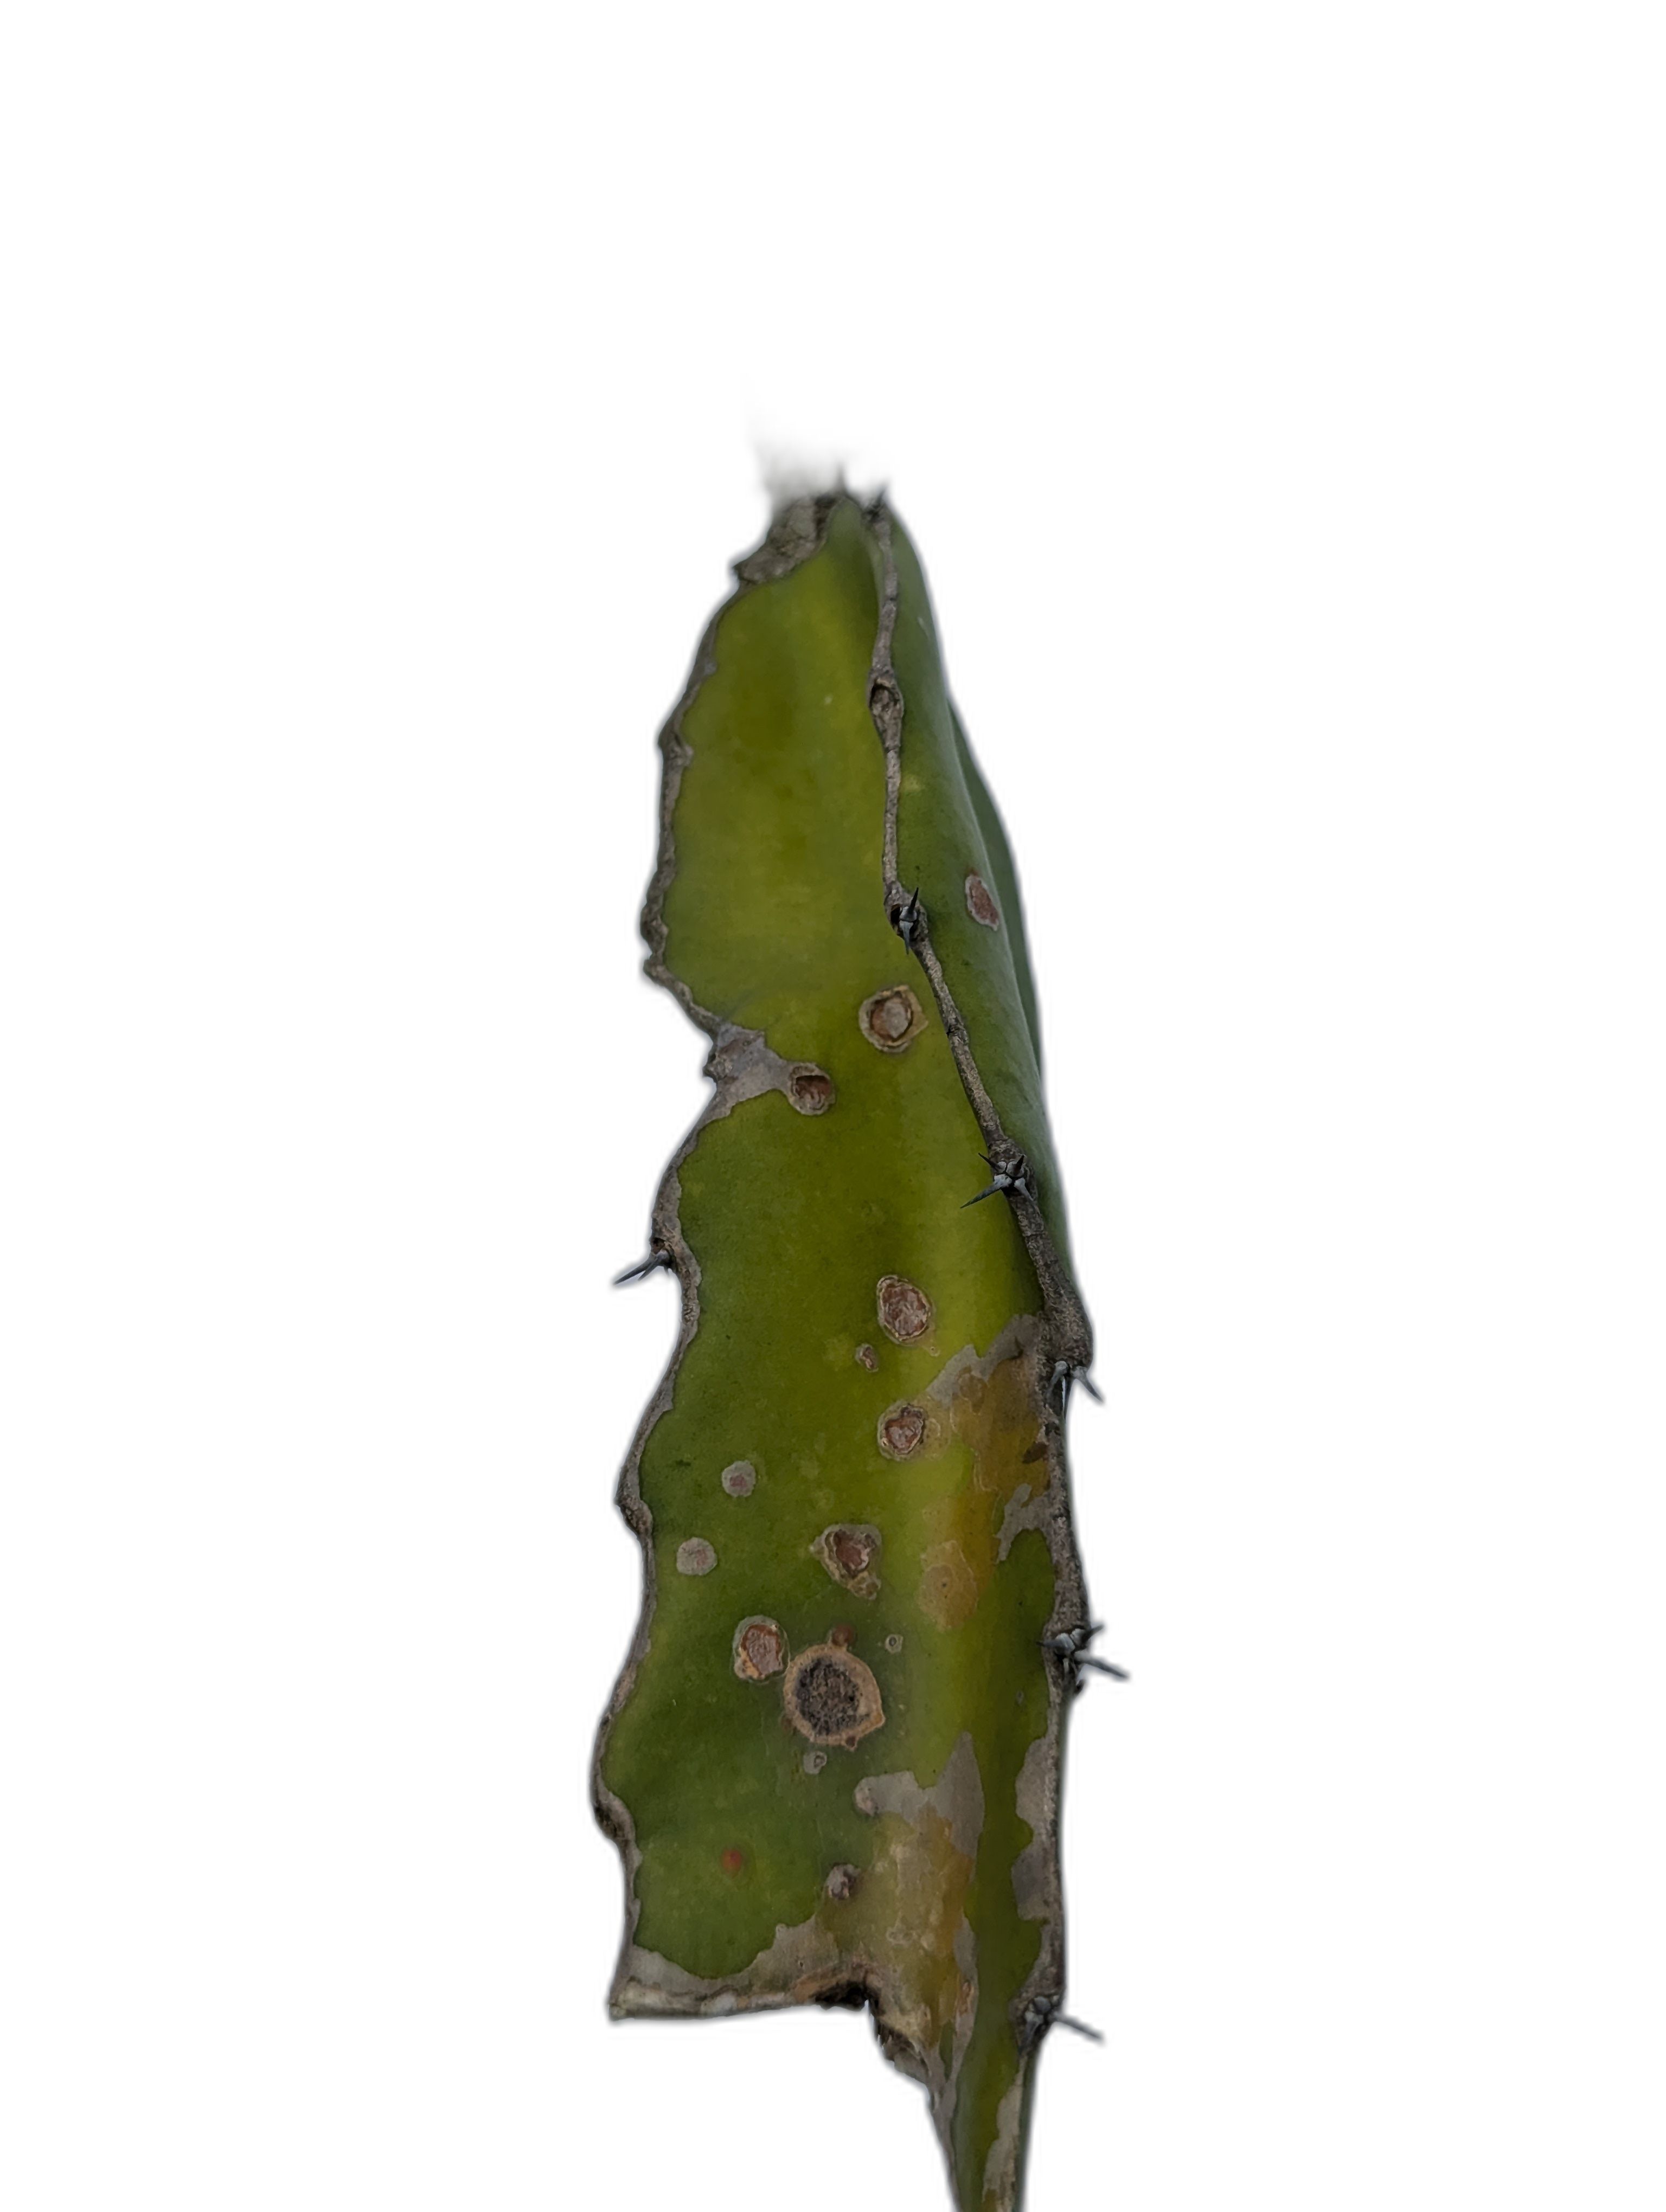
Label: Bad leaf